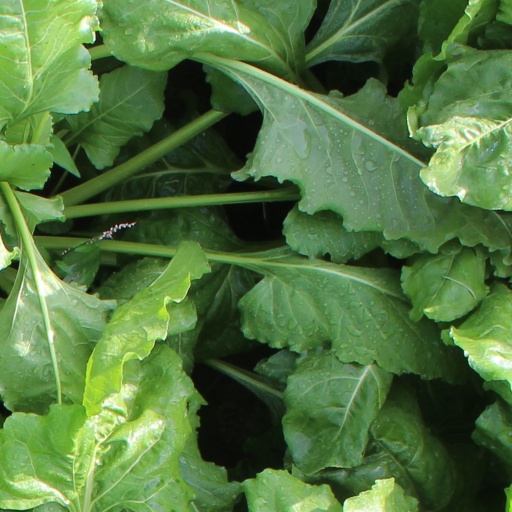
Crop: sugar beet